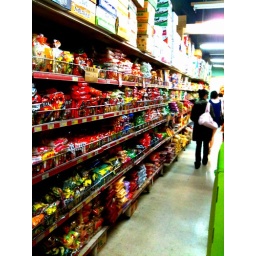
mini asia in box hill